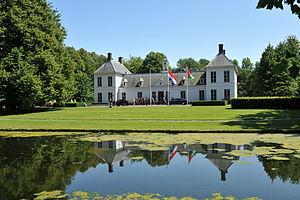
La Catshuis est la résidence officielle du Premier ministre des Pays-Bas depuis 1963. Située en centre-ville de La Haye, dans le quartier de Sorgvliet, au bord la route menant à Scheveningen, la demeure est vieille de plus de 350 ans et un vaste parc boisé lui est adjacent.